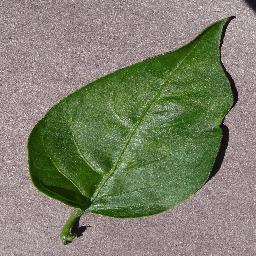
Label: Pepper,_bell___healthy